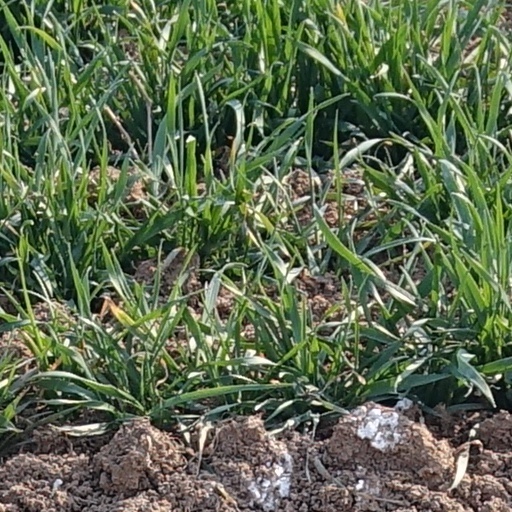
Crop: wheat